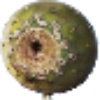
Label: cactus_fruit